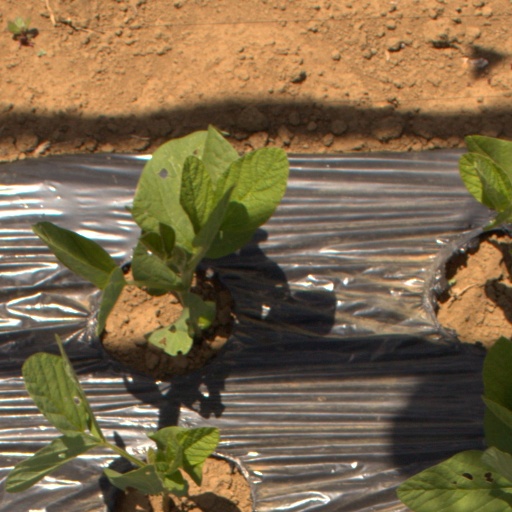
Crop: Jerusalem artichoke